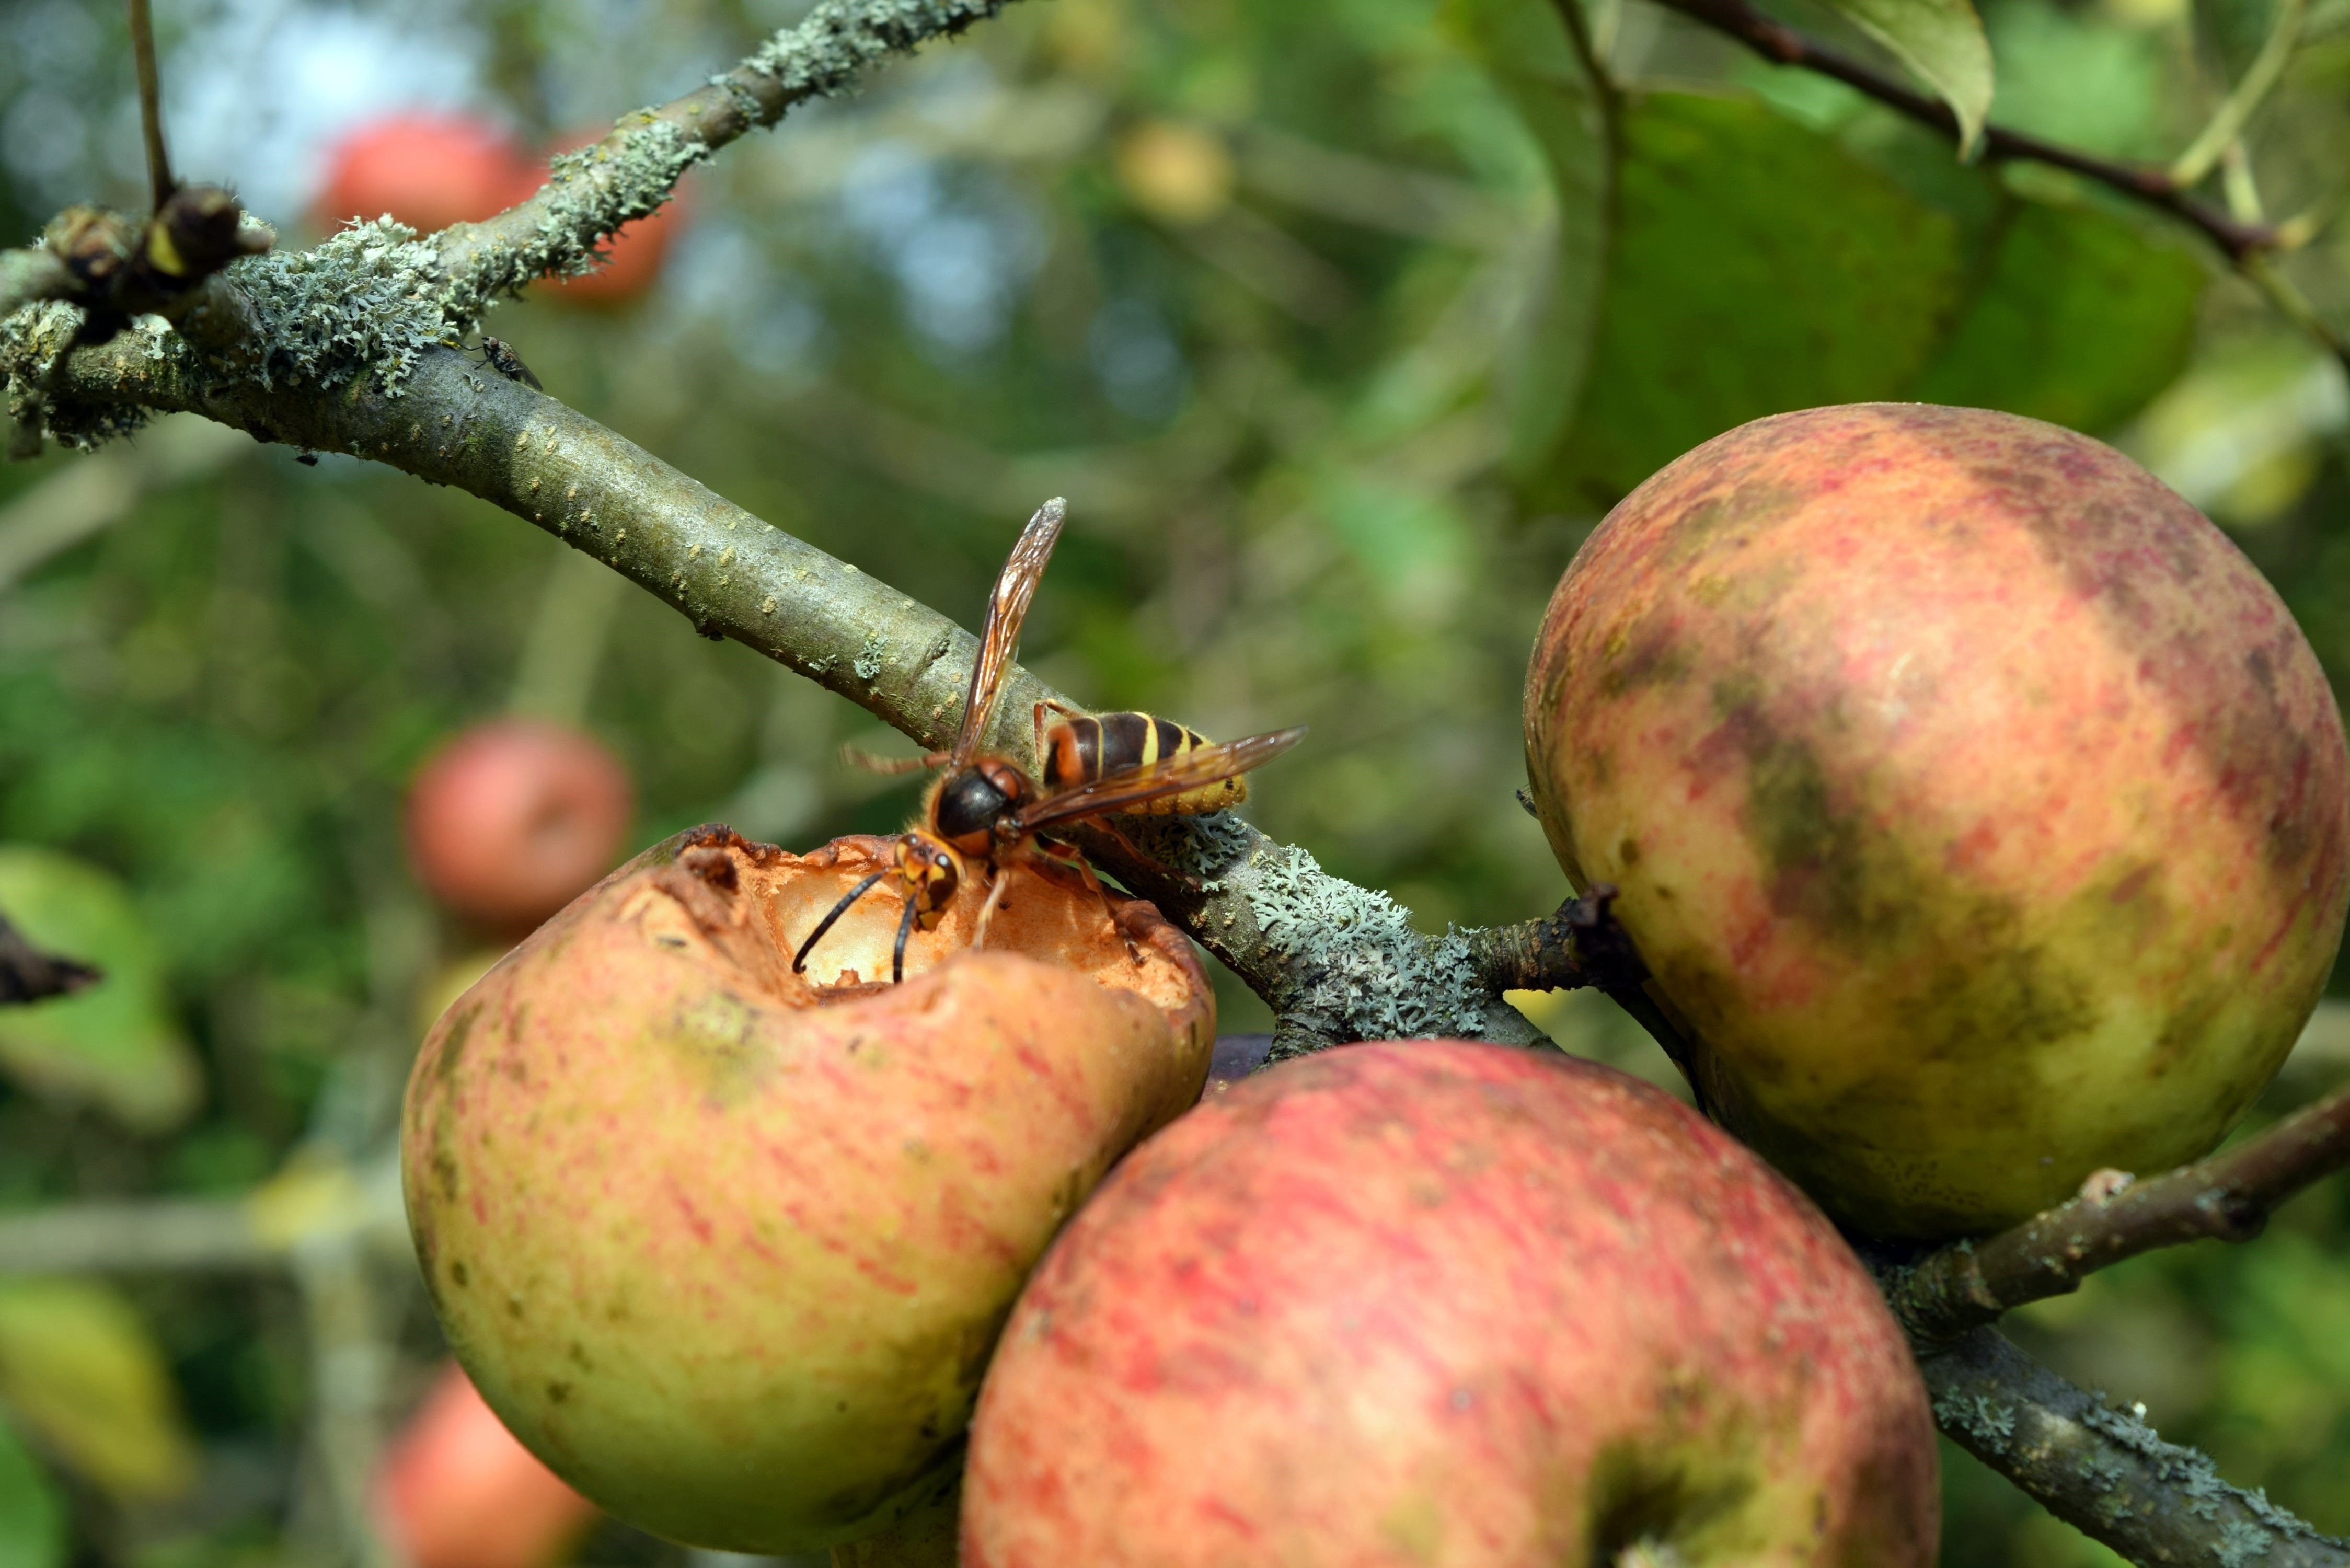
apple, tree, nature, branch, plant, fruit, animal, food, produce, insect, garden, wasp, flowering plant, land plant